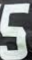
Number: 5